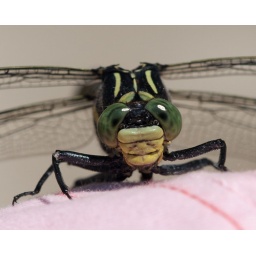
Dragonfly posing for the camera while sitting on a girl wearing a pink Nike ball cap.Photographed in Presque Isle Michigan.